Neils Peter Larsen House

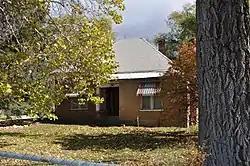

The Neils Peter Larsen House, at 1146 N 100 E Pleasant Grove, Utah, was built in 1870. It is a soft rock house built to replace use of a dugout. Neils Peter Larsen had homesteaded a farm in 1862. The dugout and house served one of Larsen's three polygamous wives and a family; the other two wives and one family lived about a mile away.